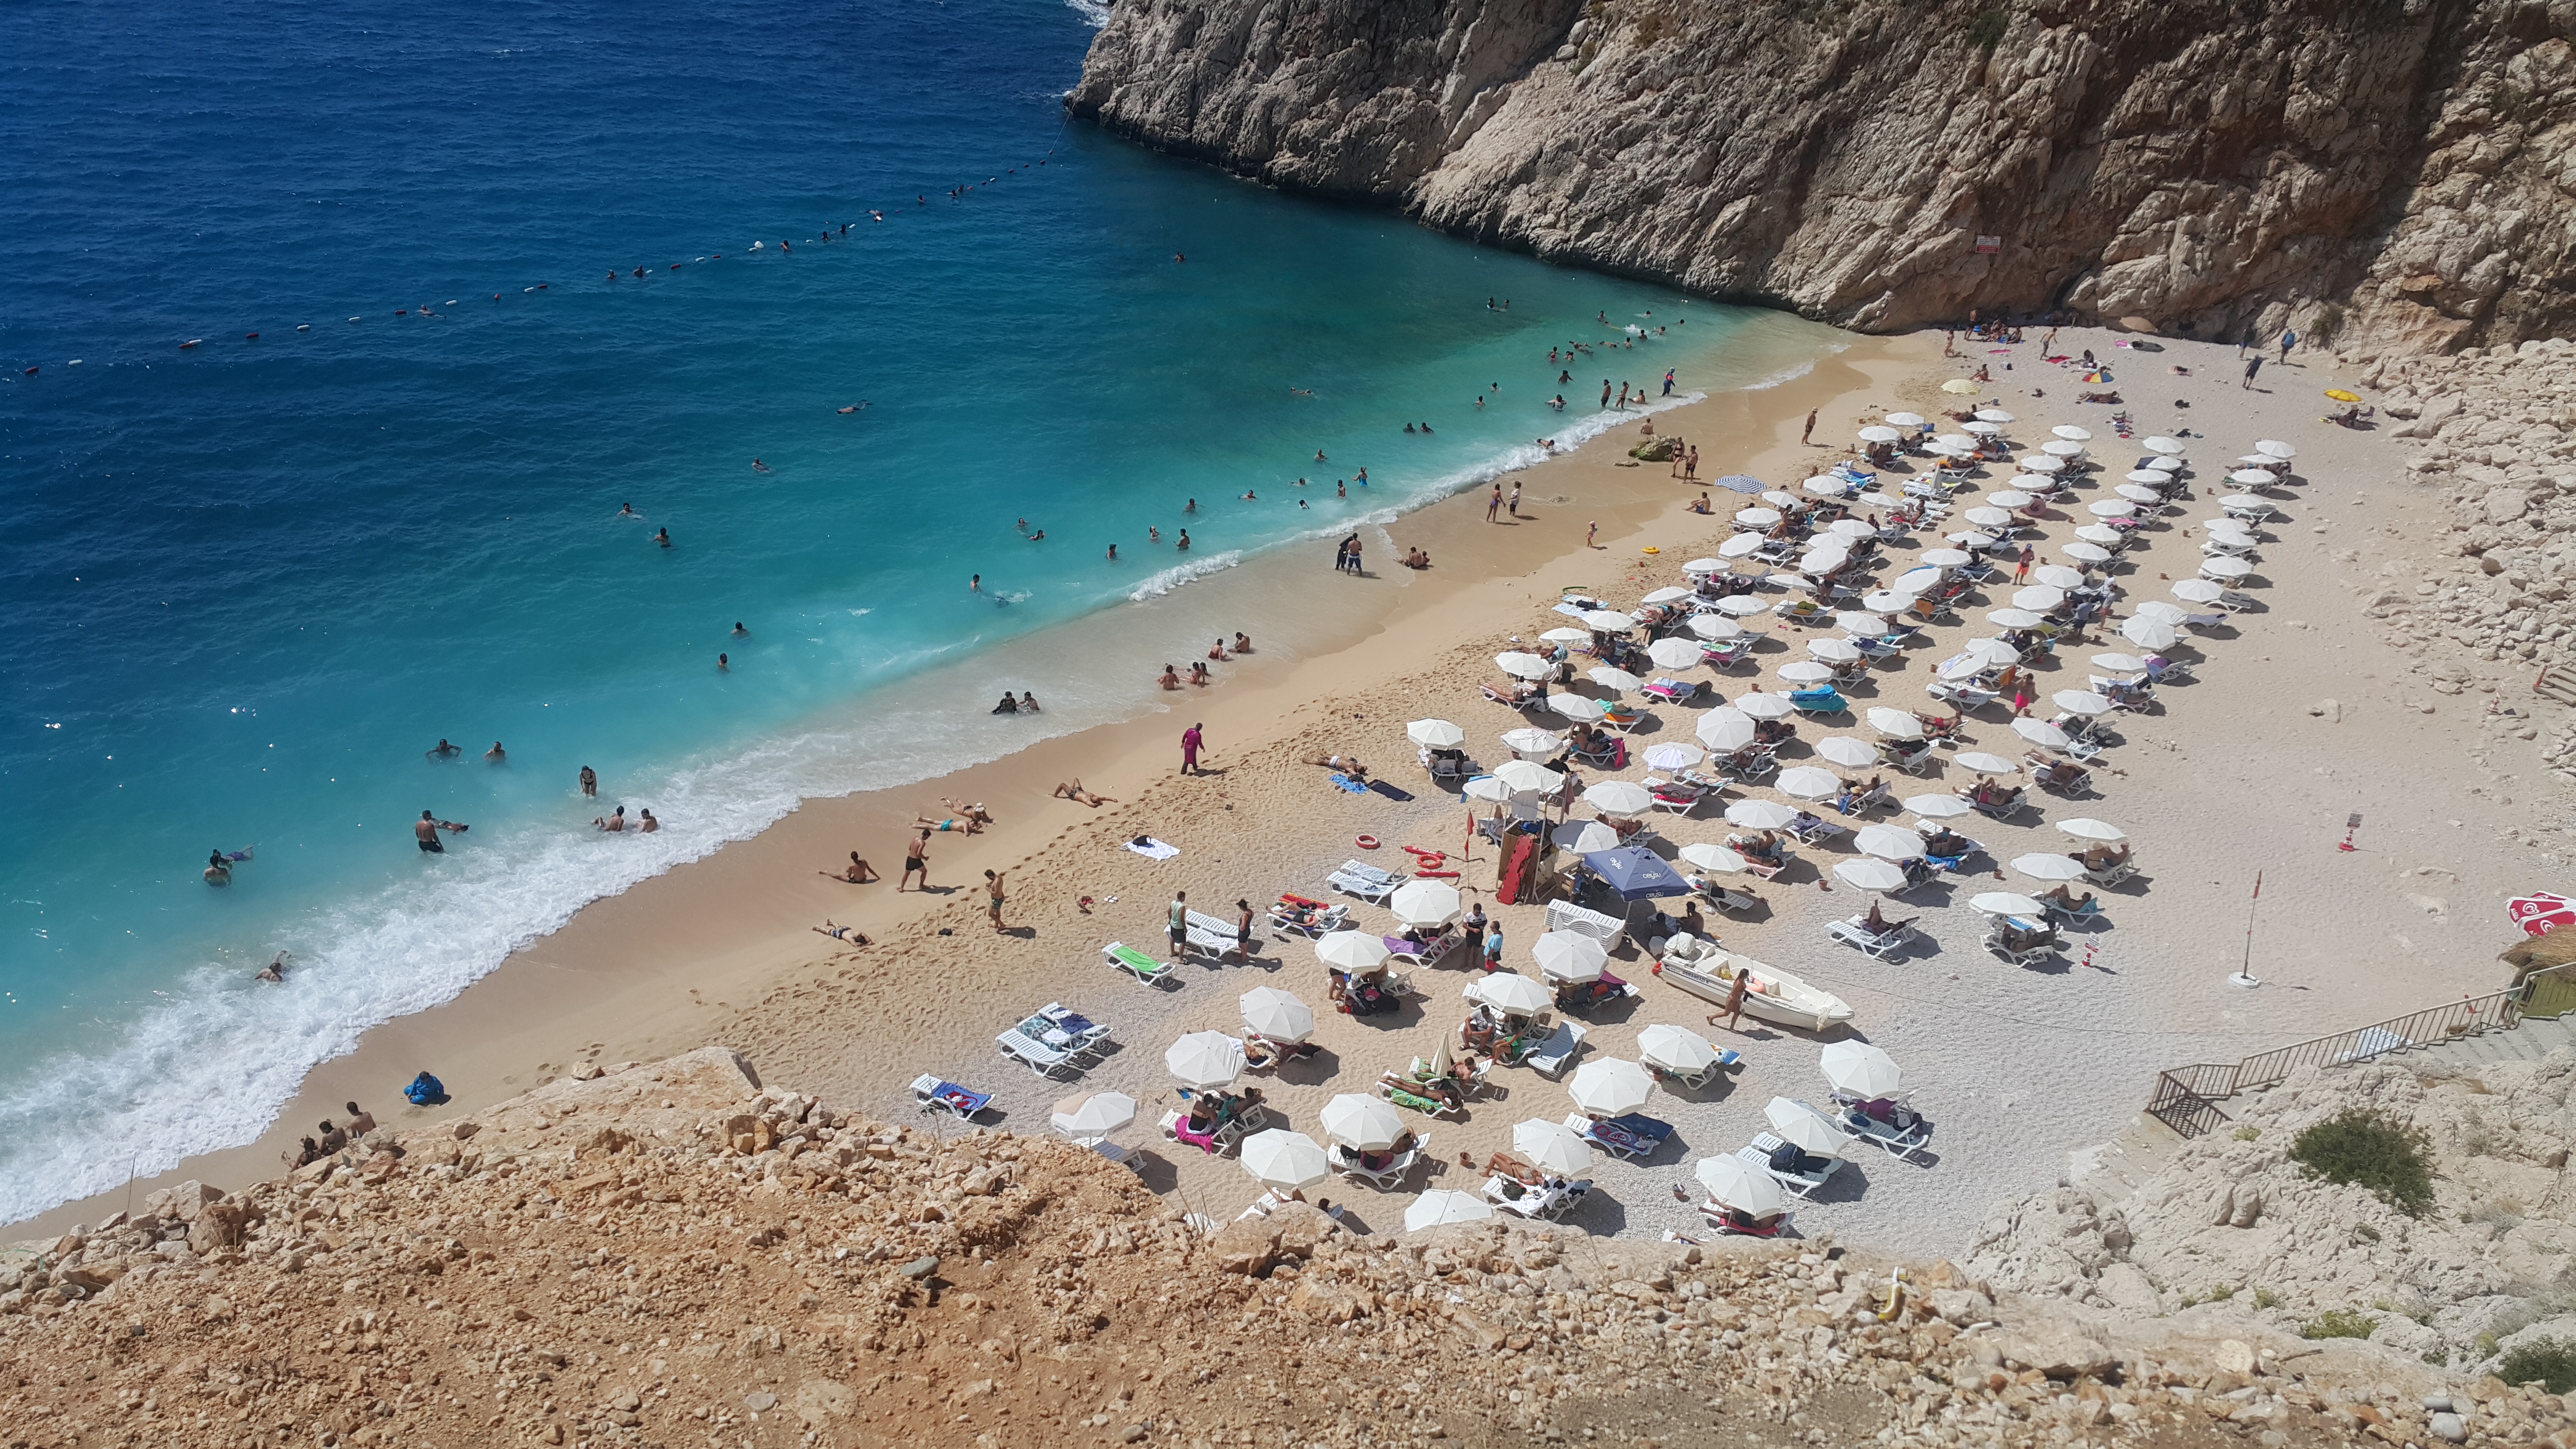
beach, body of water, coast, shore, sea, sand, vacation, tourism, coastal and oceanic landforms, ocean, bay, summer, cape, photography, travel, landscape, sun tanning, leisure, rock, cliff